Olav Dalgard

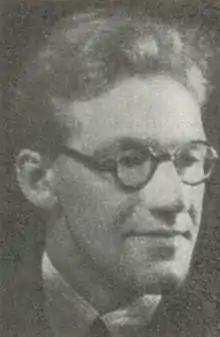
Olav Dalgard before 1948.

Olav Dalgard (June 19, 1898 – December 25, 1980) was a Norwegian literary and art historian, filmmaker, author and educator.